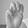
ASL letter: M